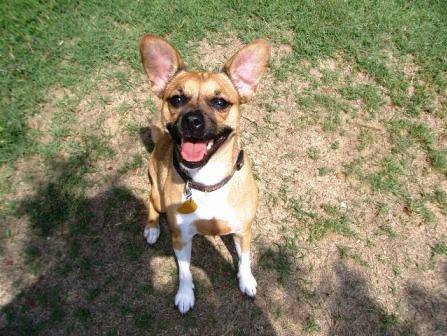
Label: dog